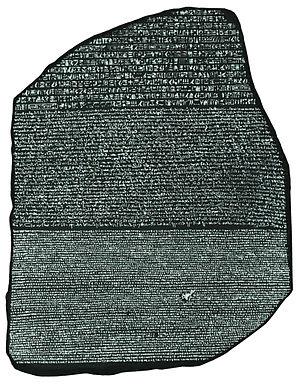
L'Égypte antique est une ancienne civilisation du nord-est de l'Afrique, concentrée le long du cours inférieur du Nil, dans ce qui constitue aujourd'hui l'Égypte.